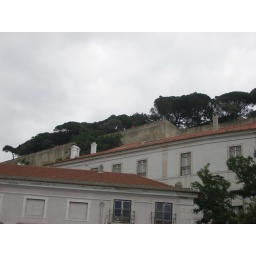
wall of a castle in lisboa